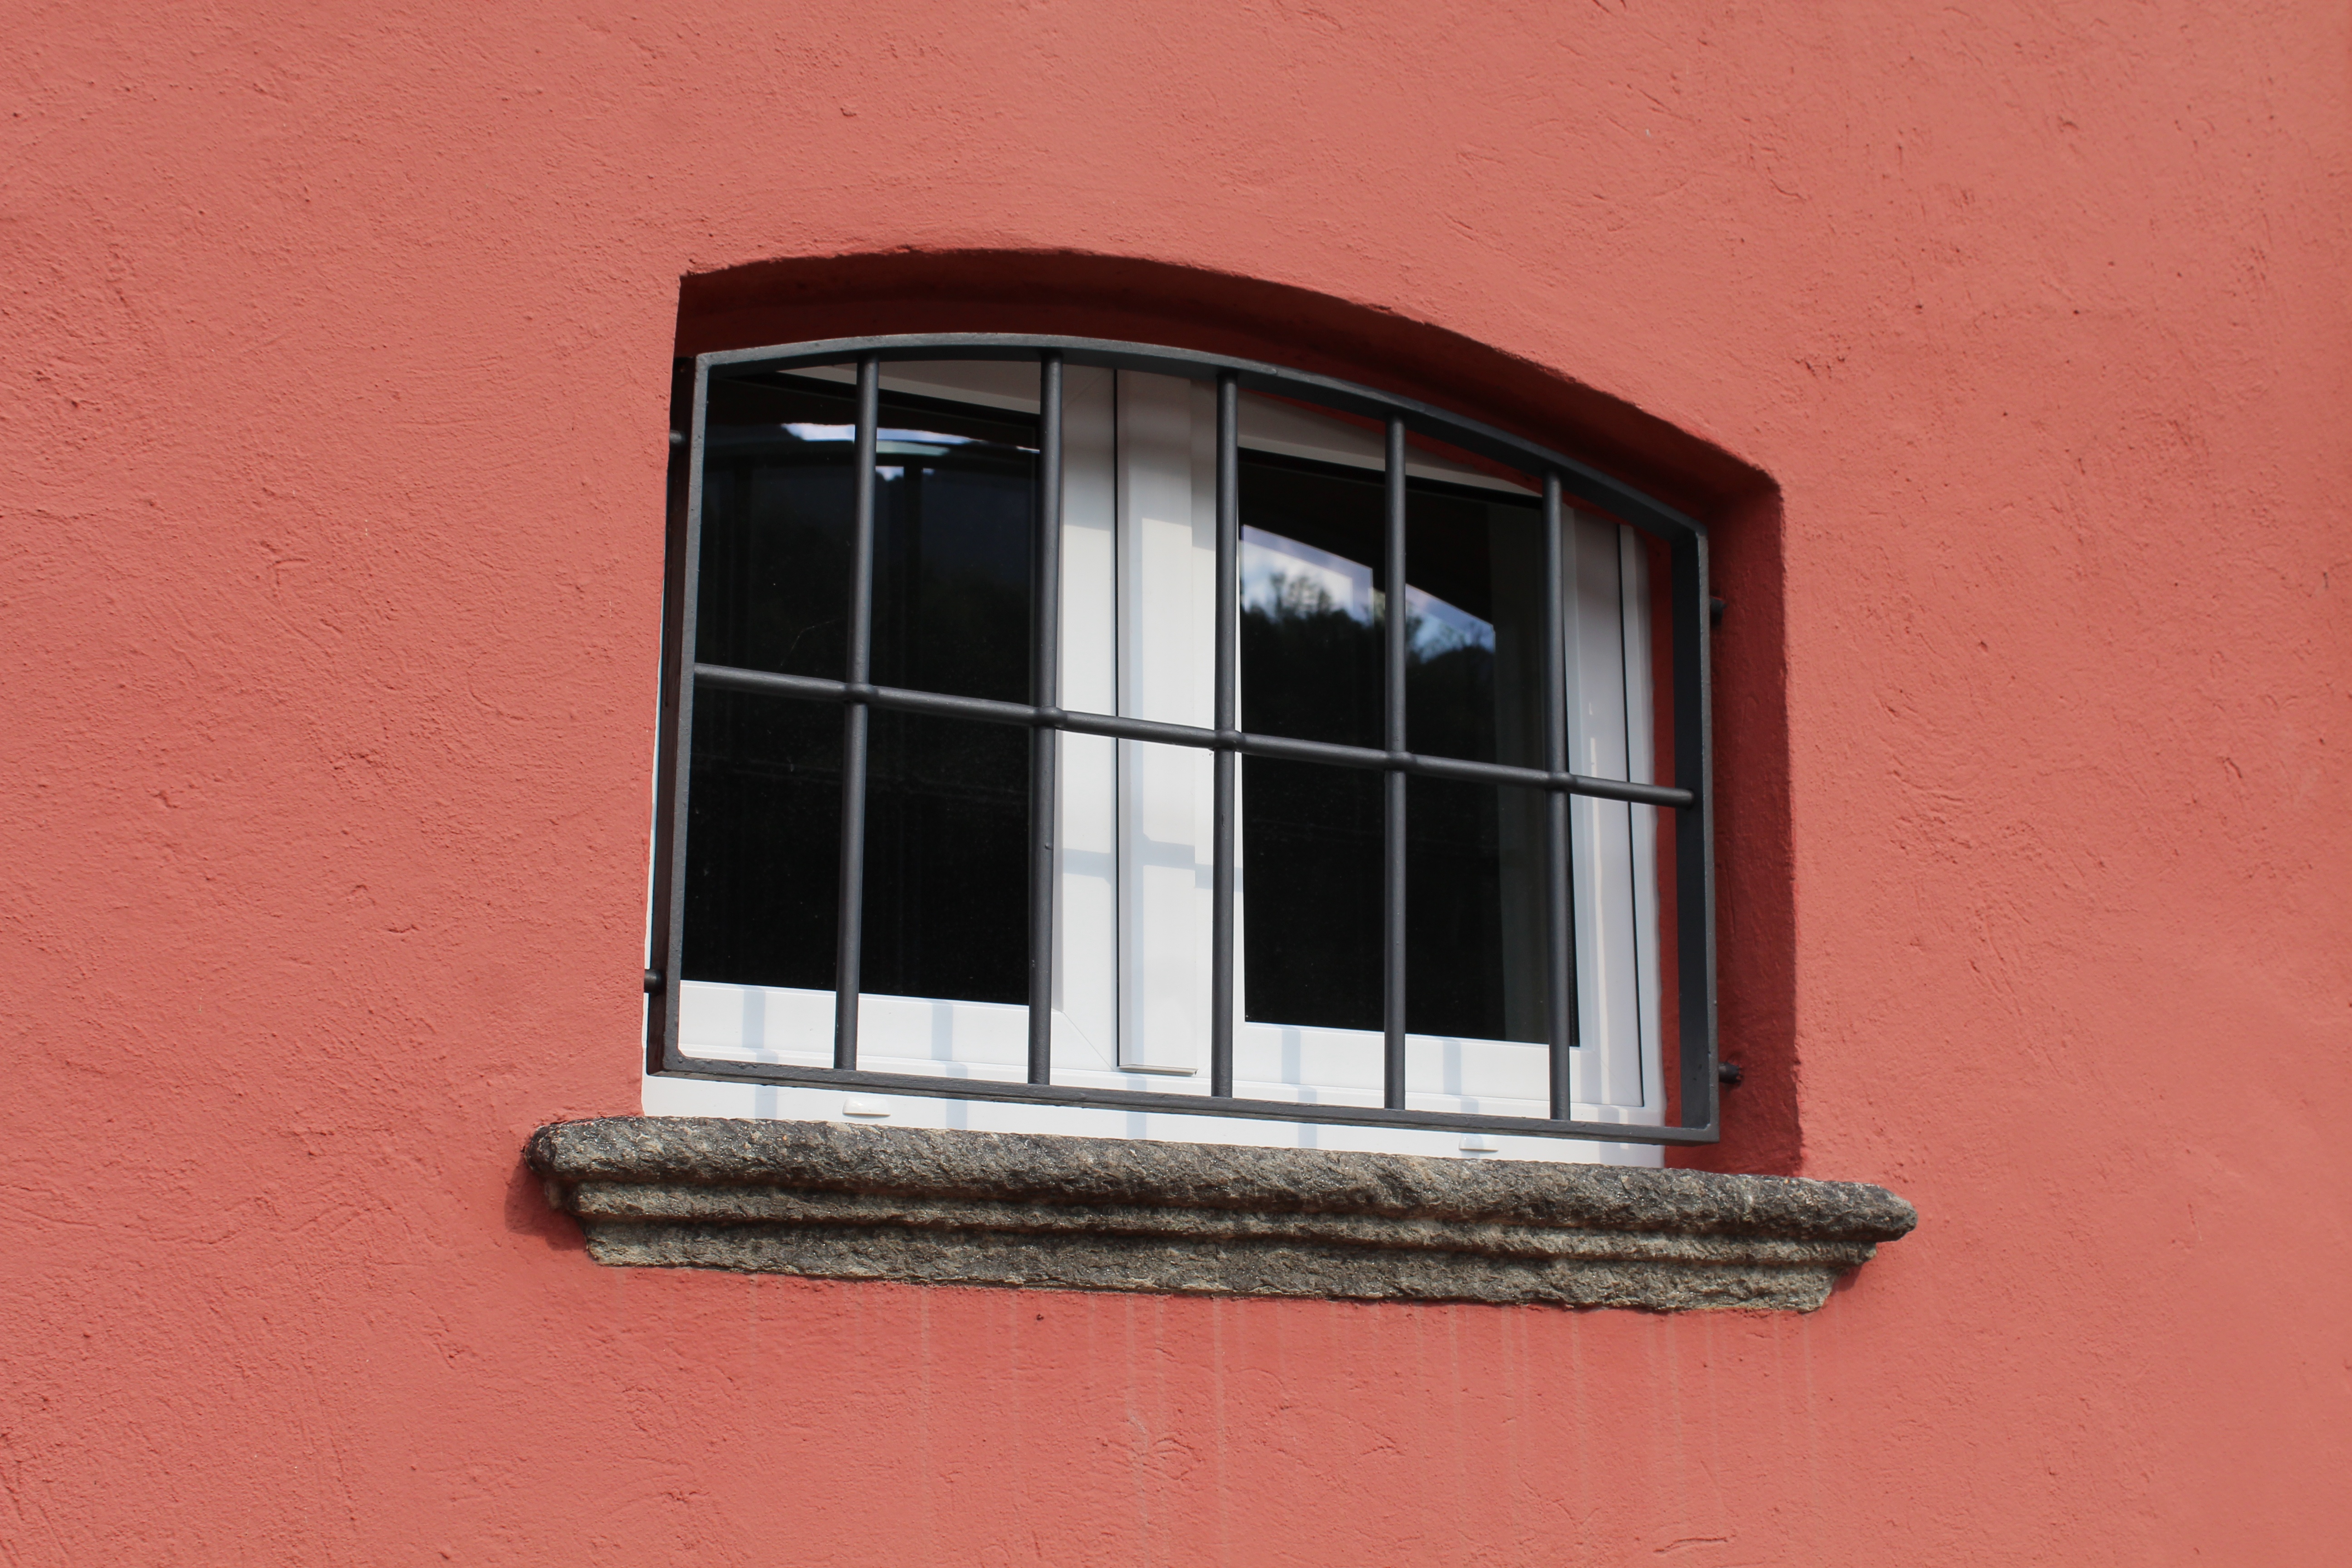
architecture, wood, white, house, window, wall, railing, red, facade, lighting, door, interior design, design, glasses, picture frame, protection, shape, railings, window grilles, window covering